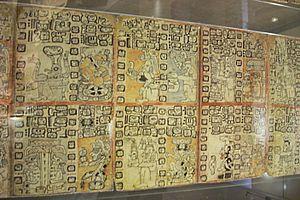
Le calendrier Tzolk'in est basé sur un cycle de 13 × 20 = 260 jours à caractère divinatoire et religieux du calendrier maya.